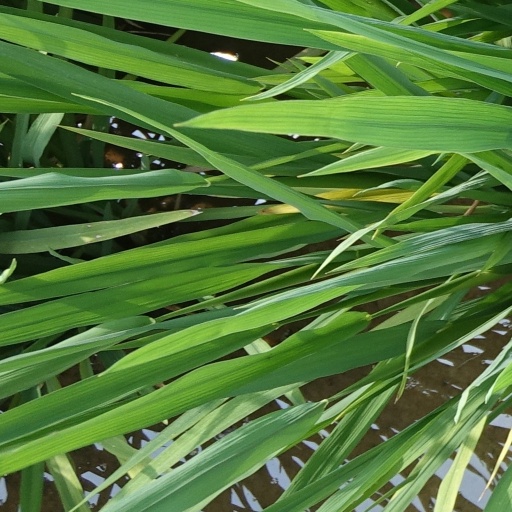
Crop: rice